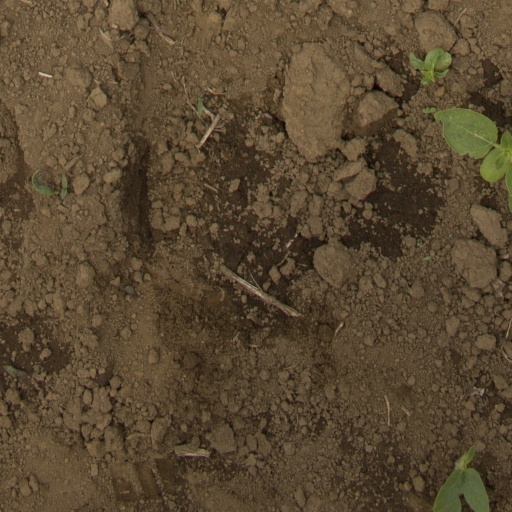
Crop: Jerusalem artichoke